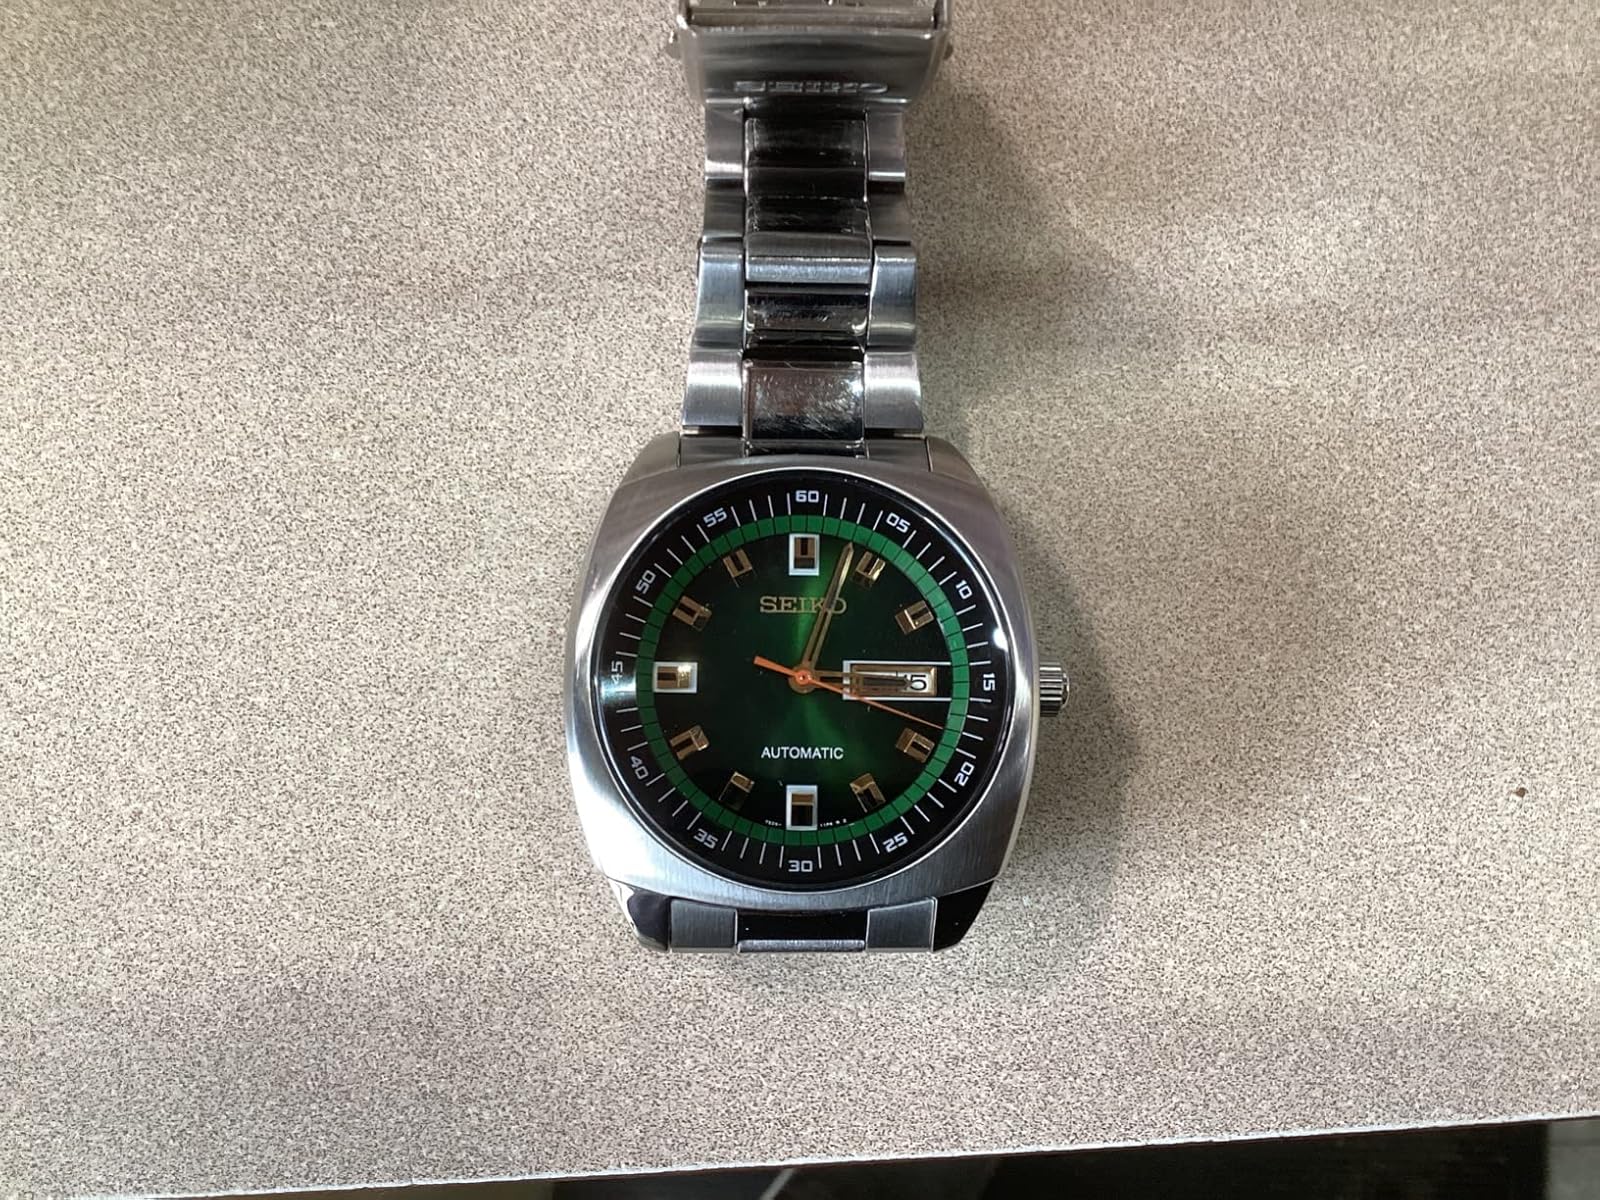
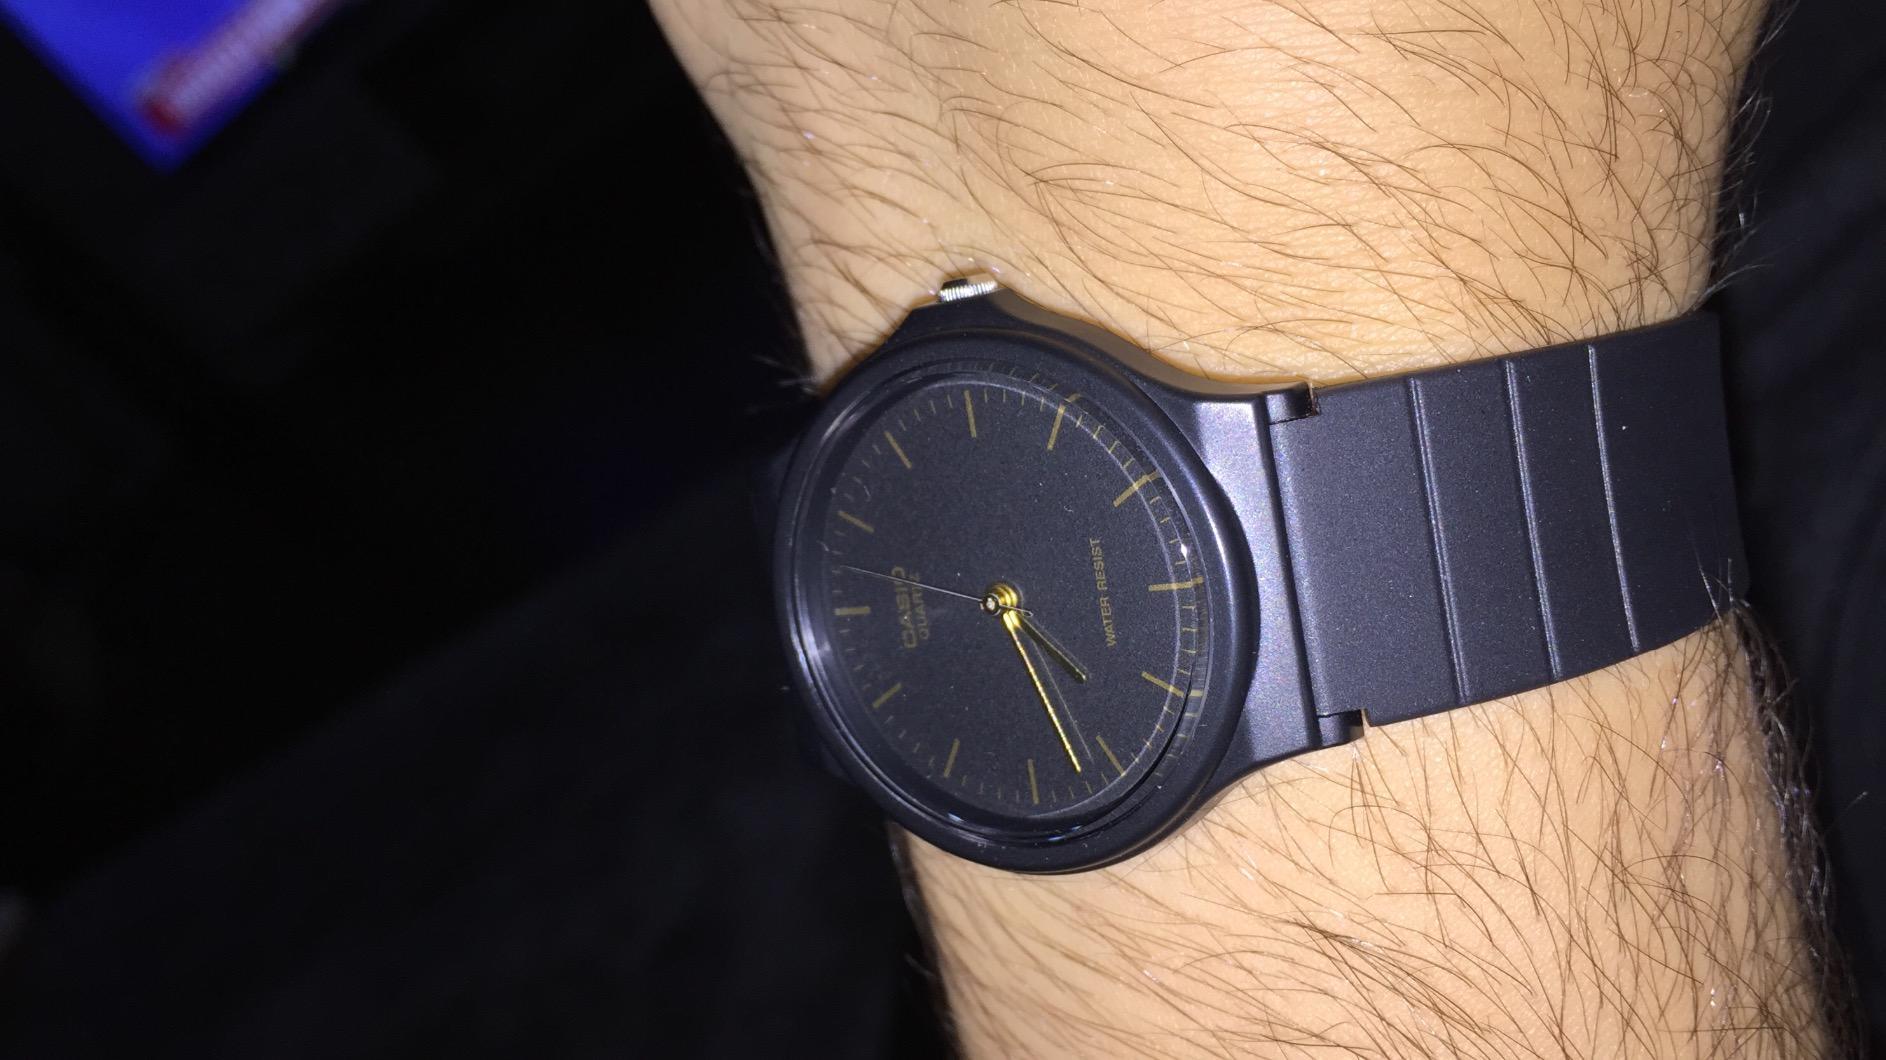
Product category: accessories_watch
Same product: no